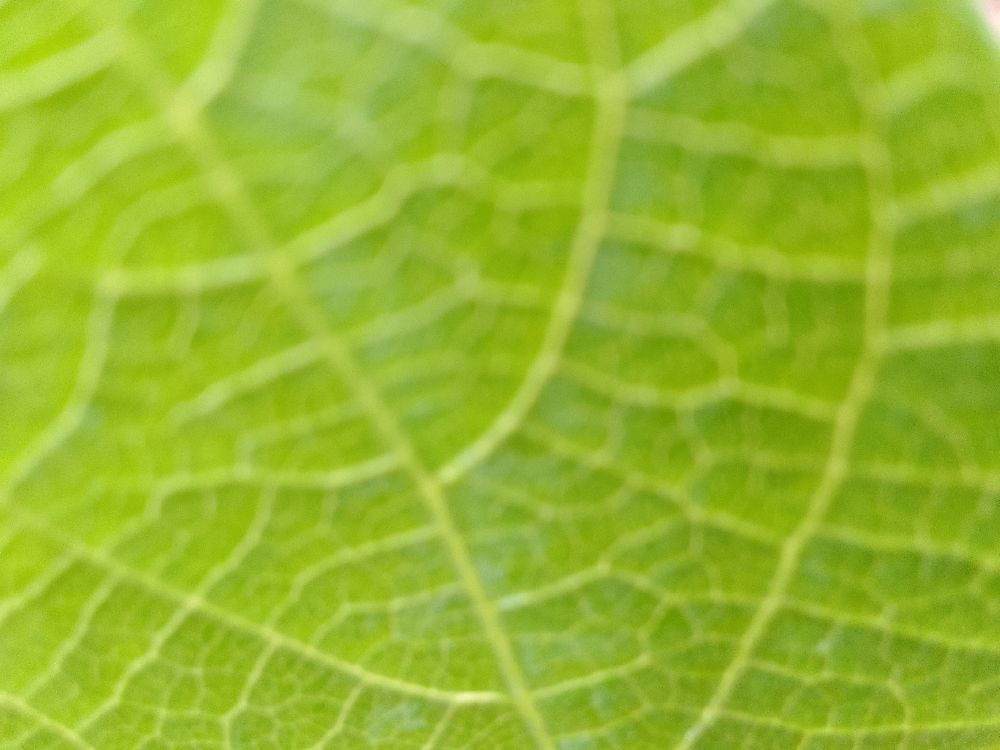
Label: healthy